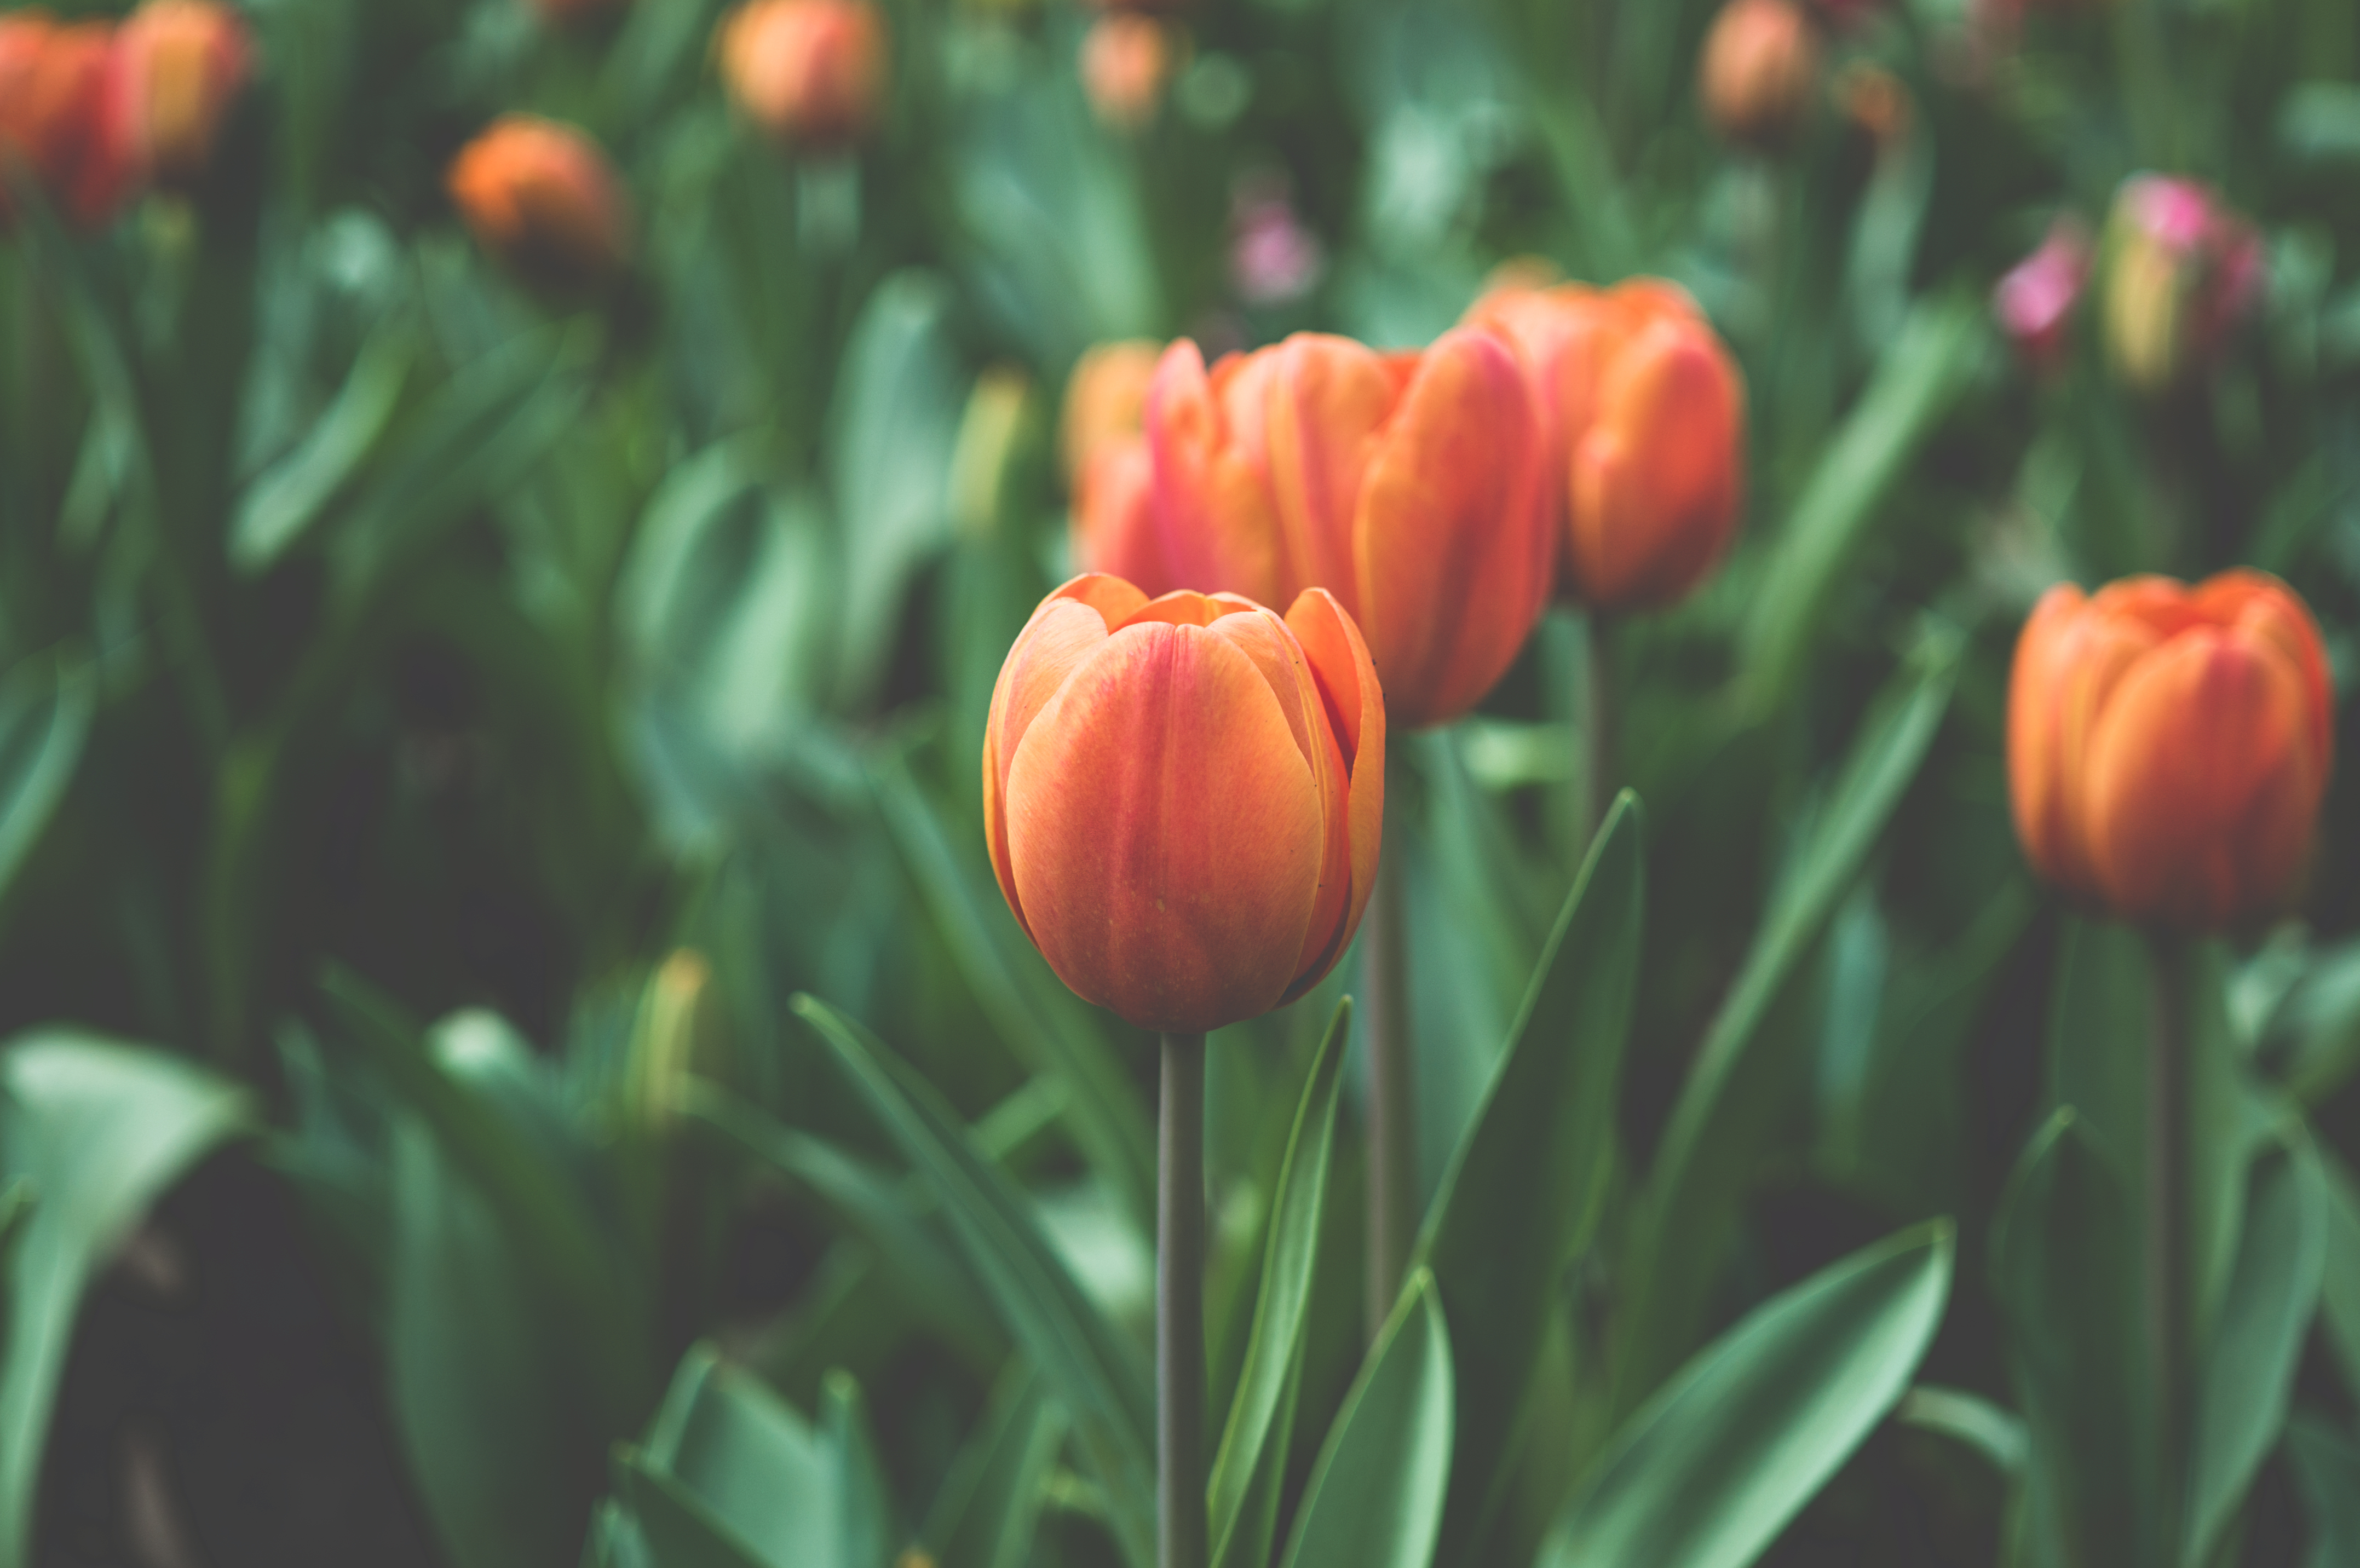
plant, flower, petal, tulip, flora, perennial, leaves, publicdomain, background, petals, stems, lily, macro photography, flowering plant, lily family, plant stem, land plant